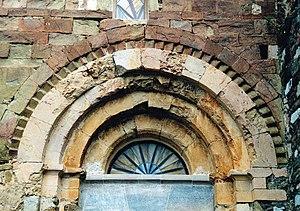
France - Pyrénées-Orientales - Aspres - Église Saint-Félix de Calmeilles
La frise de dents d'engrenage est un motif d'ornementation architecturale ayant la forme aiguë des dents d'un engrenage, utilisé principalement à l'époque romane.
L'église Saint-Félix est une église romane située à Calmeilles, dans le département français des Pyrénées-Orientales en région Occitanie.